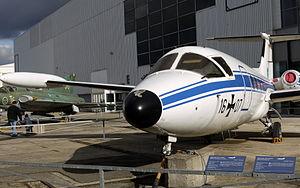
Biréacteur d'affaires HFB 320 Hansajet (1964), Musée de l'Air et de l'Espace, Paris Le Bourget (France)
Le musée de l'Air et de l'Espace du Bourget est le plus important musée aéronautique de France ; il est le plus ancien et l'un des plus grands du monde. Situé sur le territoire des communes de Dugny et Le Bourget, ses espaces ouverts au public sont dans la partie sud-est de l'emprise de l'aéroport du Bourget, qui est lui-même au nord-est de Paris. Ils sont à proximité de l'aérogare du Bourget et du Bureau d'enquêtes et d'analyses pour la sécurité de l'aviation civile.